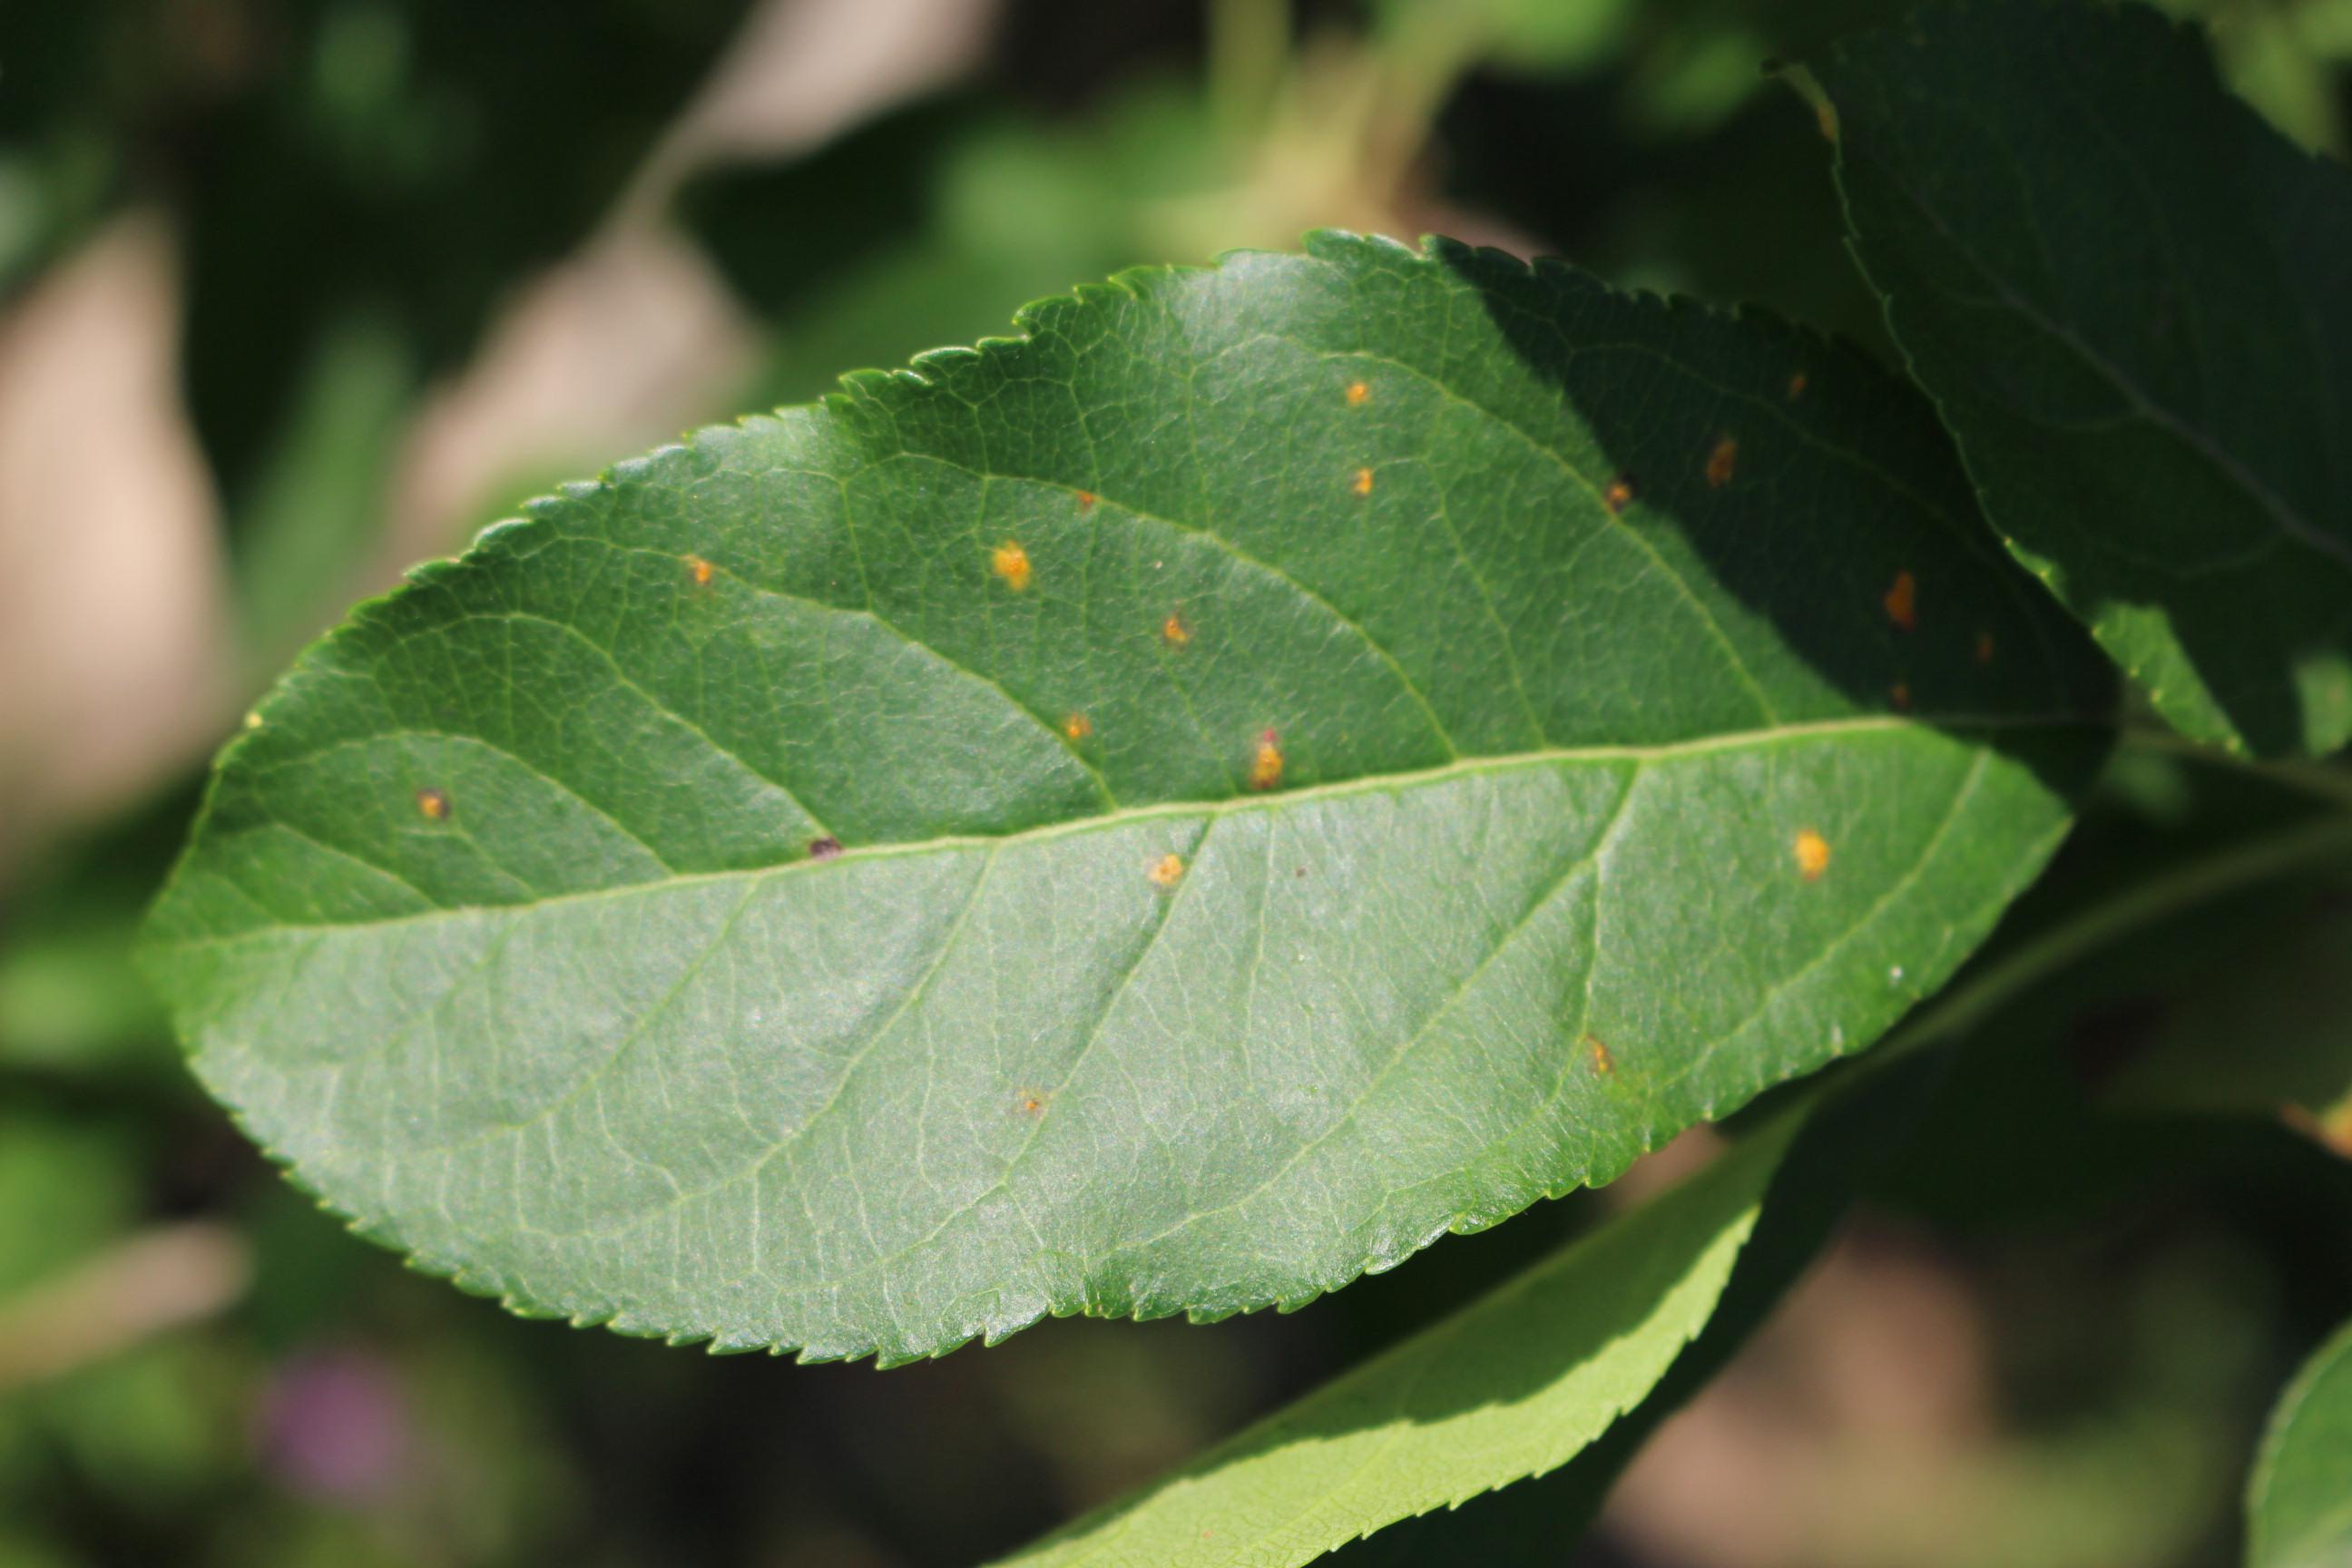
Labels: rust